Catherine Furnace

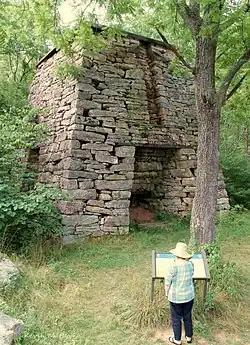

Catherine Furnace is a historic iron furnace in the George Washington National Forest near Newport, Page County, Virginia. It was built in 1836 and is a pyramidal-shaped furnace measuring 32 feet high. It was instrumental in producing high-quality pig iron used in the Mexican War and American Civil War. The furnace was abandoned in 1885.